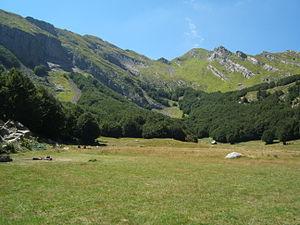
La Secchia est une importante rivière d’Italie septentrionale qui court en grande partie en Émilie-Romagne et, sur son tracé final, en Lombardie.